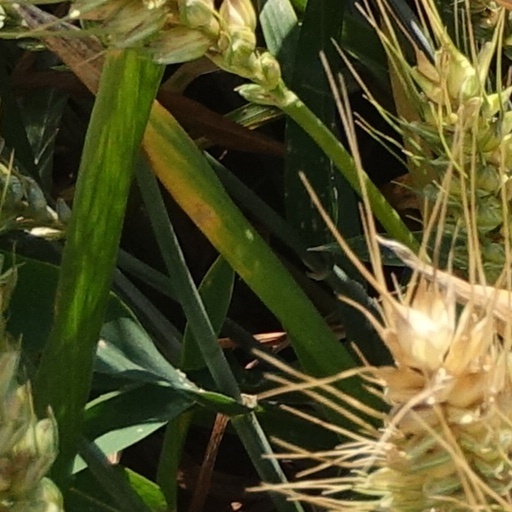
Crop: wheat